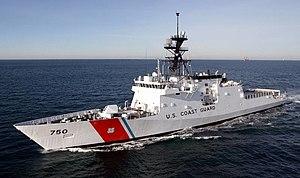
L'USCGC Bertholf est le premier navire de la classe Legend à être mise en service dans l'United States Coast Guard. Le bâtiment est nommé en l'honneur du commodore Ellsworth P. Bertholf, le quatrième commandant de l'US Coast Guard et récipiendaire de la Médaille d'or du Congrès.